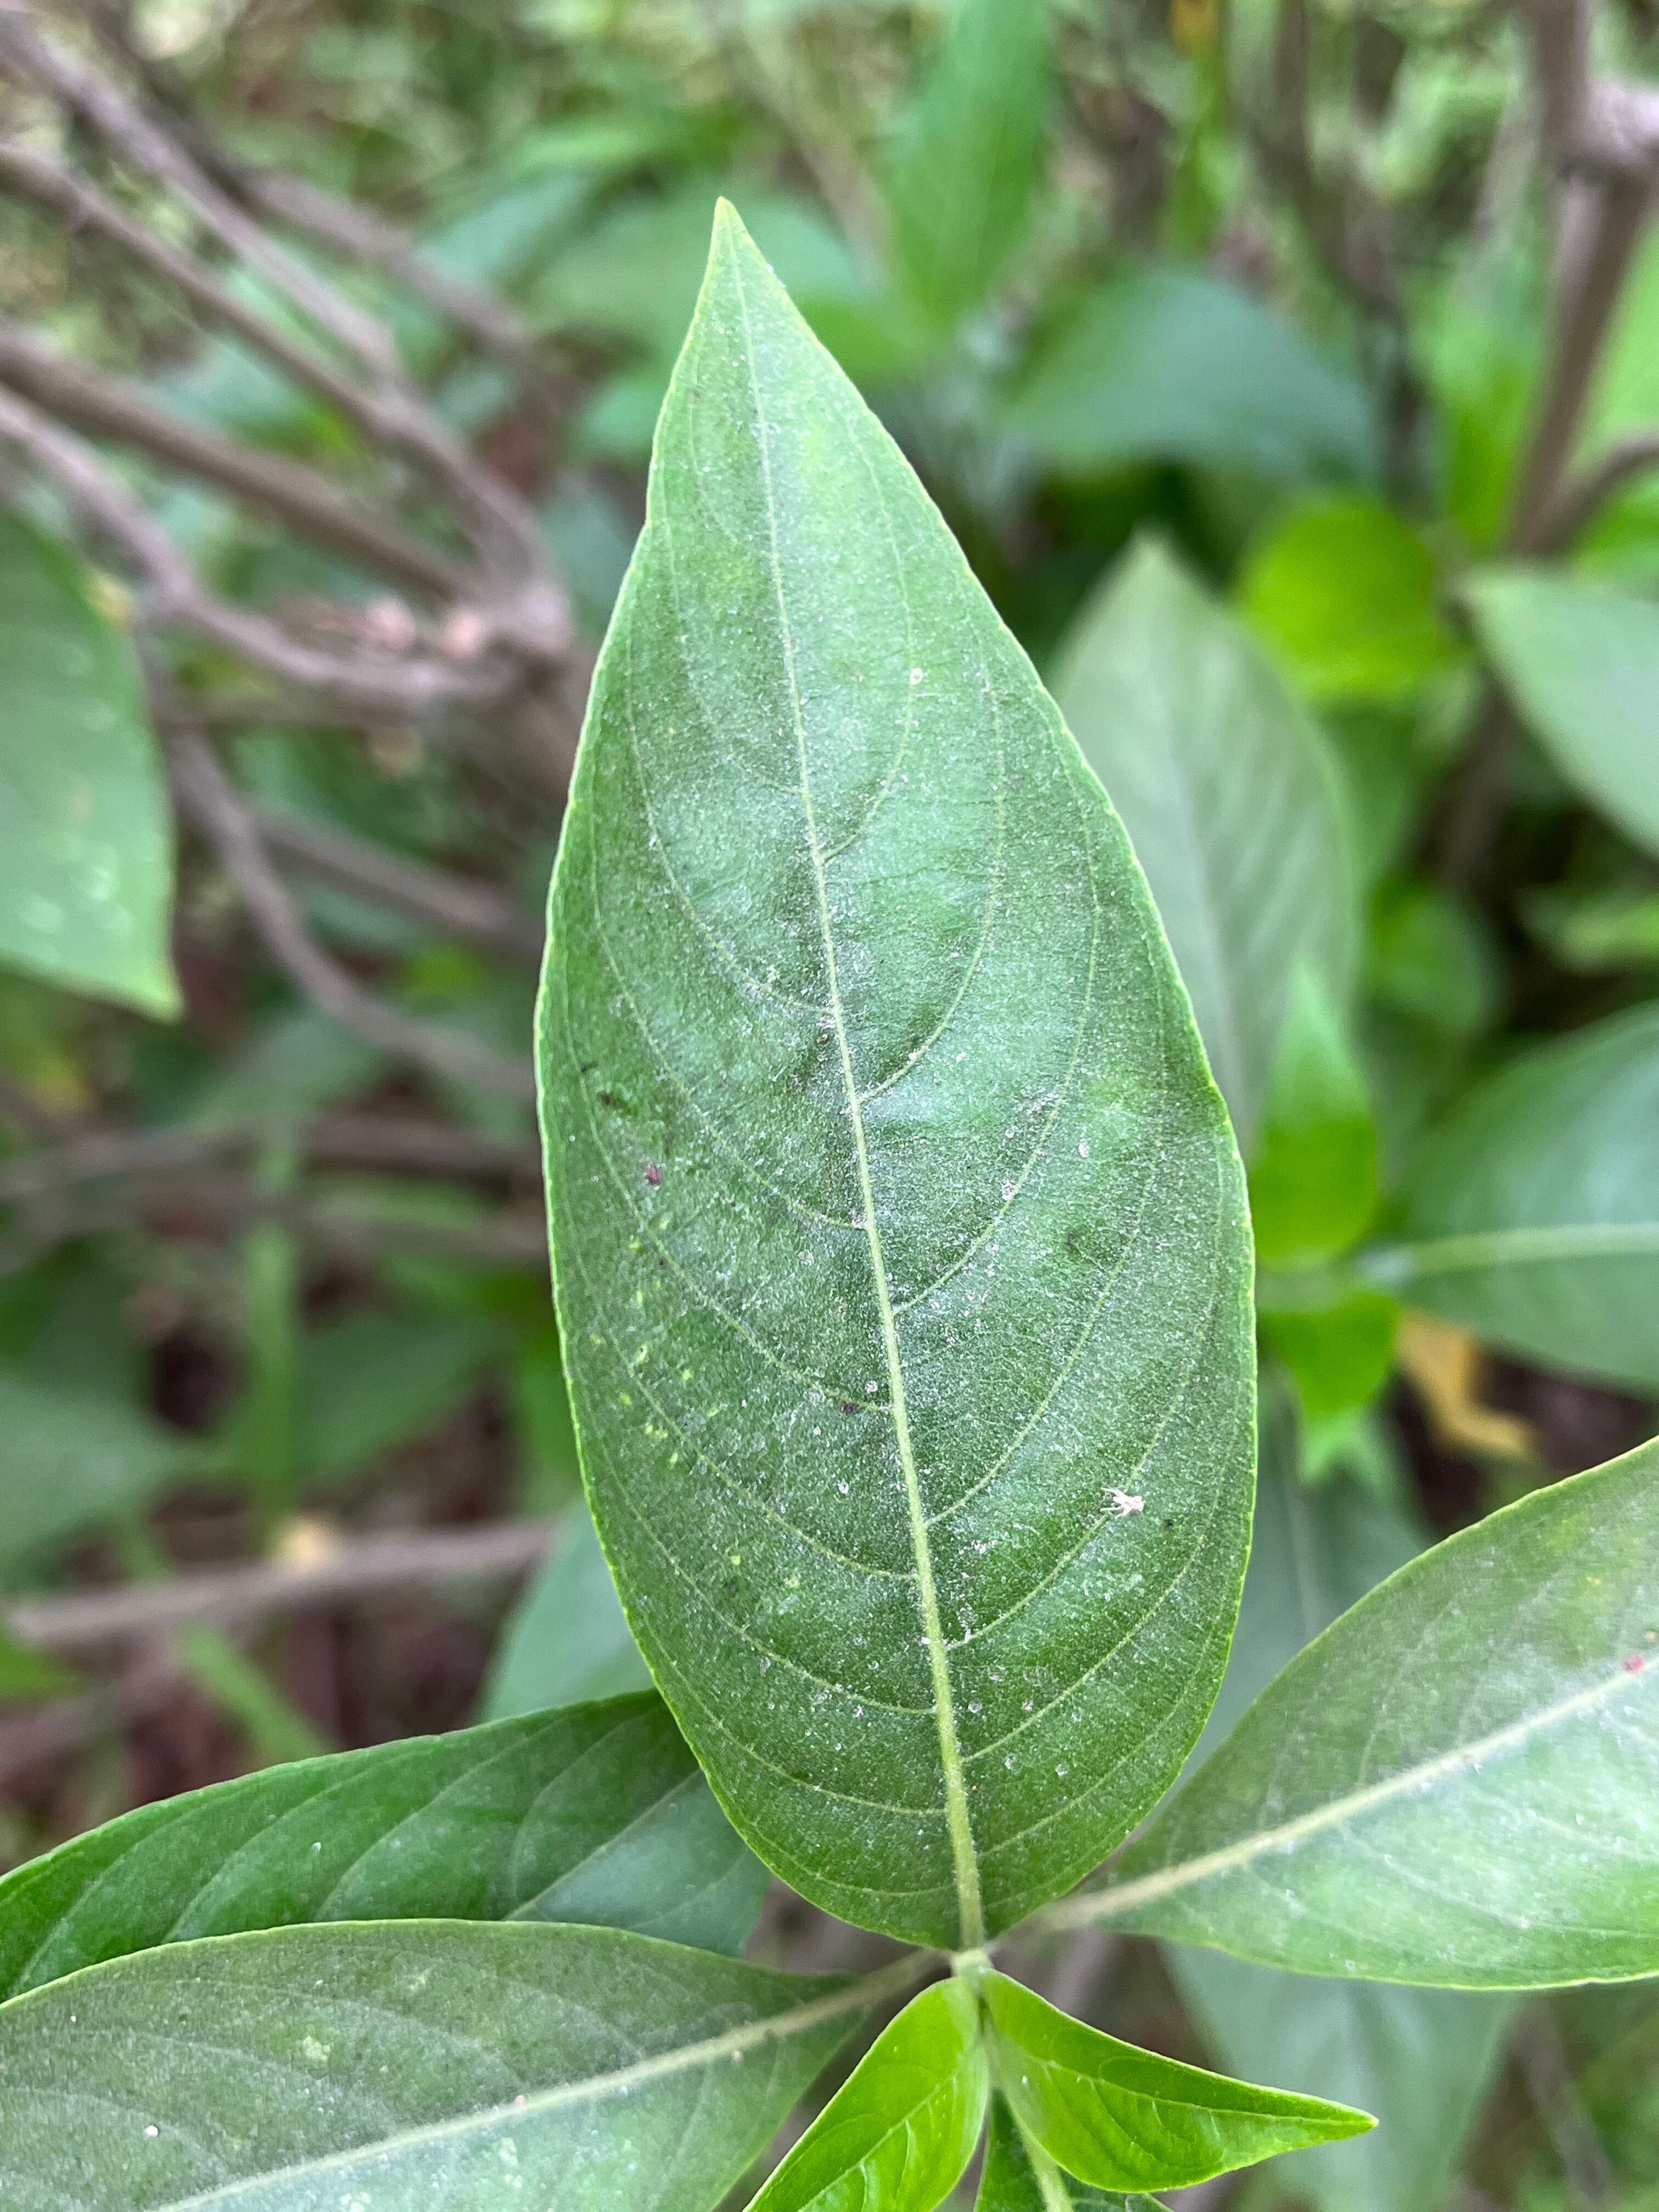
Plant species: justicia-adhatoda